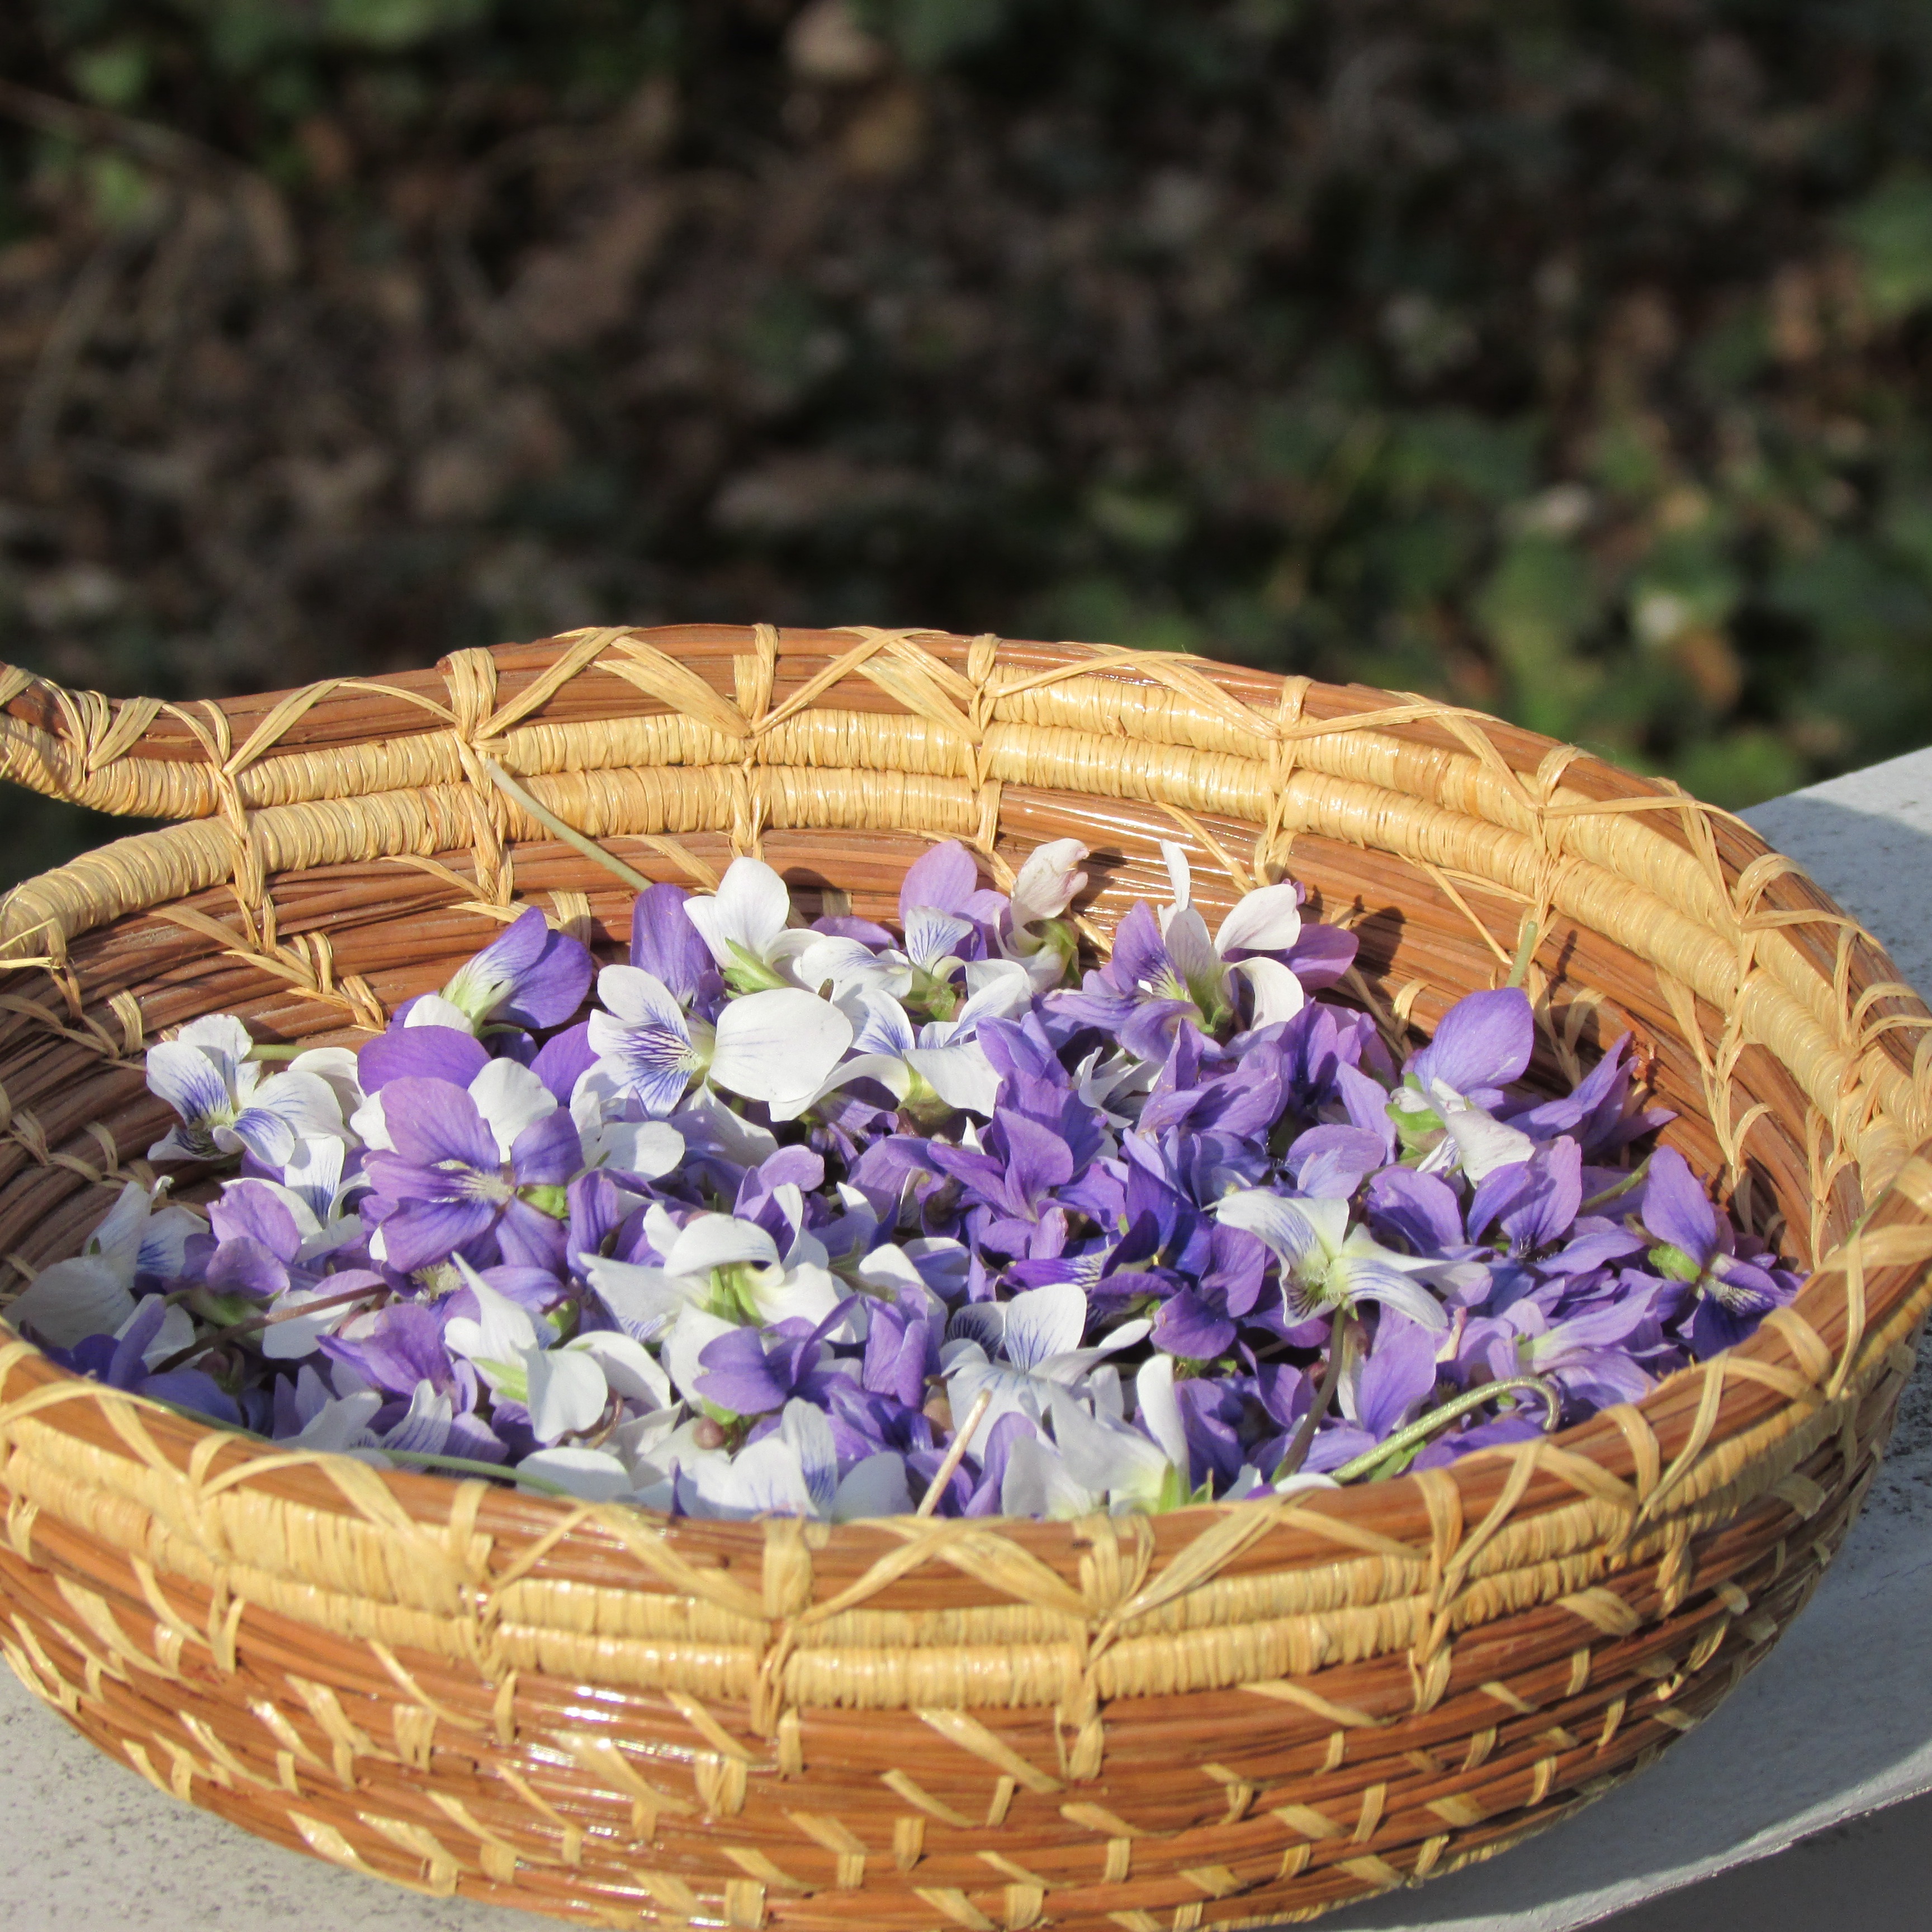
blossom, plant, white, flower, purple, petal, food, spring, produce, basket, petals, violet, botanic